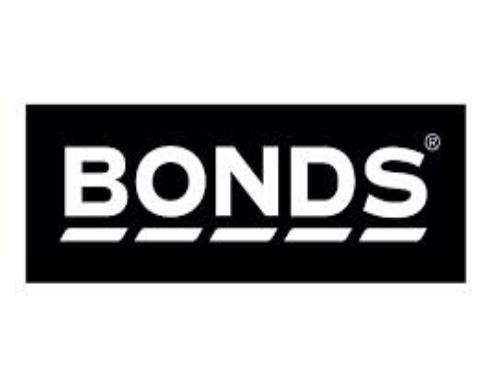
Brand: Bonds
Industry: Clothes